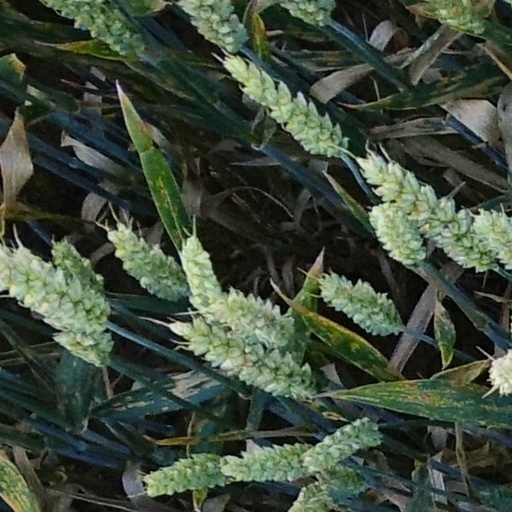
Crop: wheat